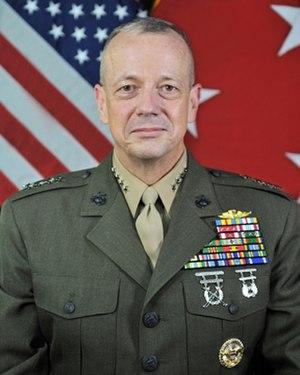
John R. Allen, né le 15 décembre 1953, est un militaire américain. Le 12 septembre 2014, il est nommé au poste d'émissaire spécial du président pour la coalition contre l'État islamique.